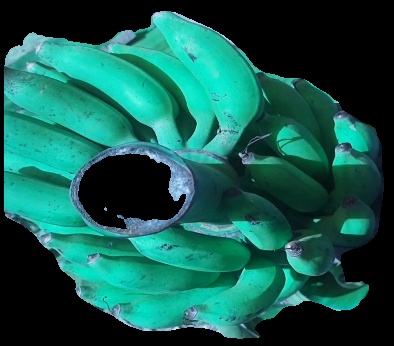
Variety: elakki-bale
Grade: grade3